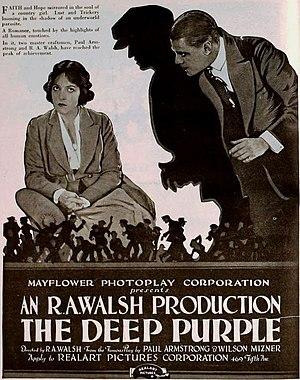
Jacques Bizeul, né le 2 mai 1882 à Blain et mort le 23 juin 1925 en son domicile dans le 17ᵉ arrondissement de Paris, est un directeur de la photographie français